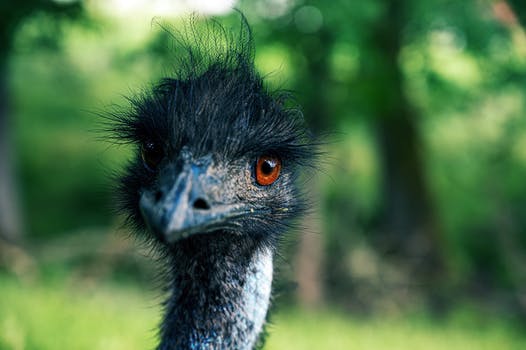
Label: No Watermark